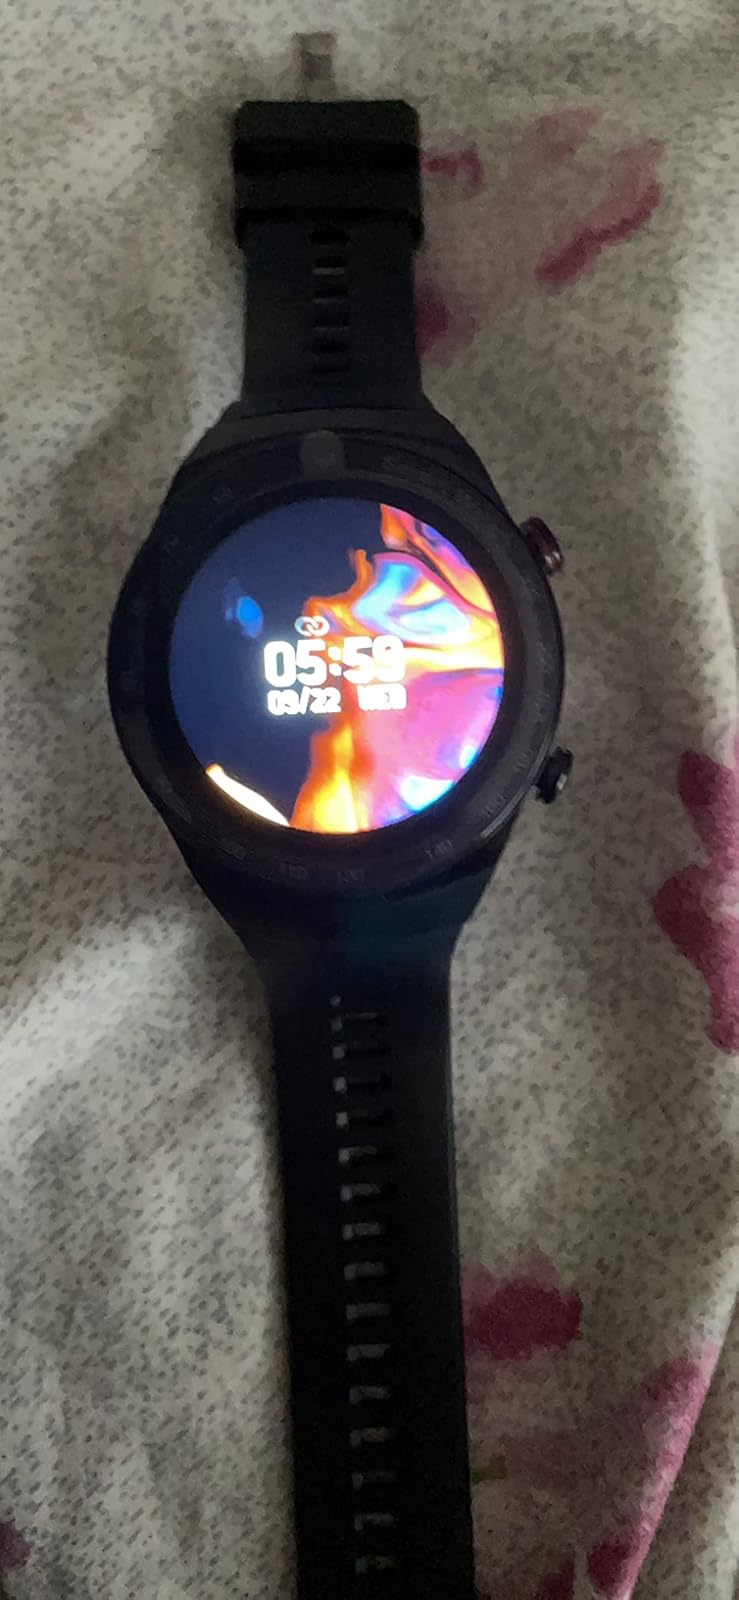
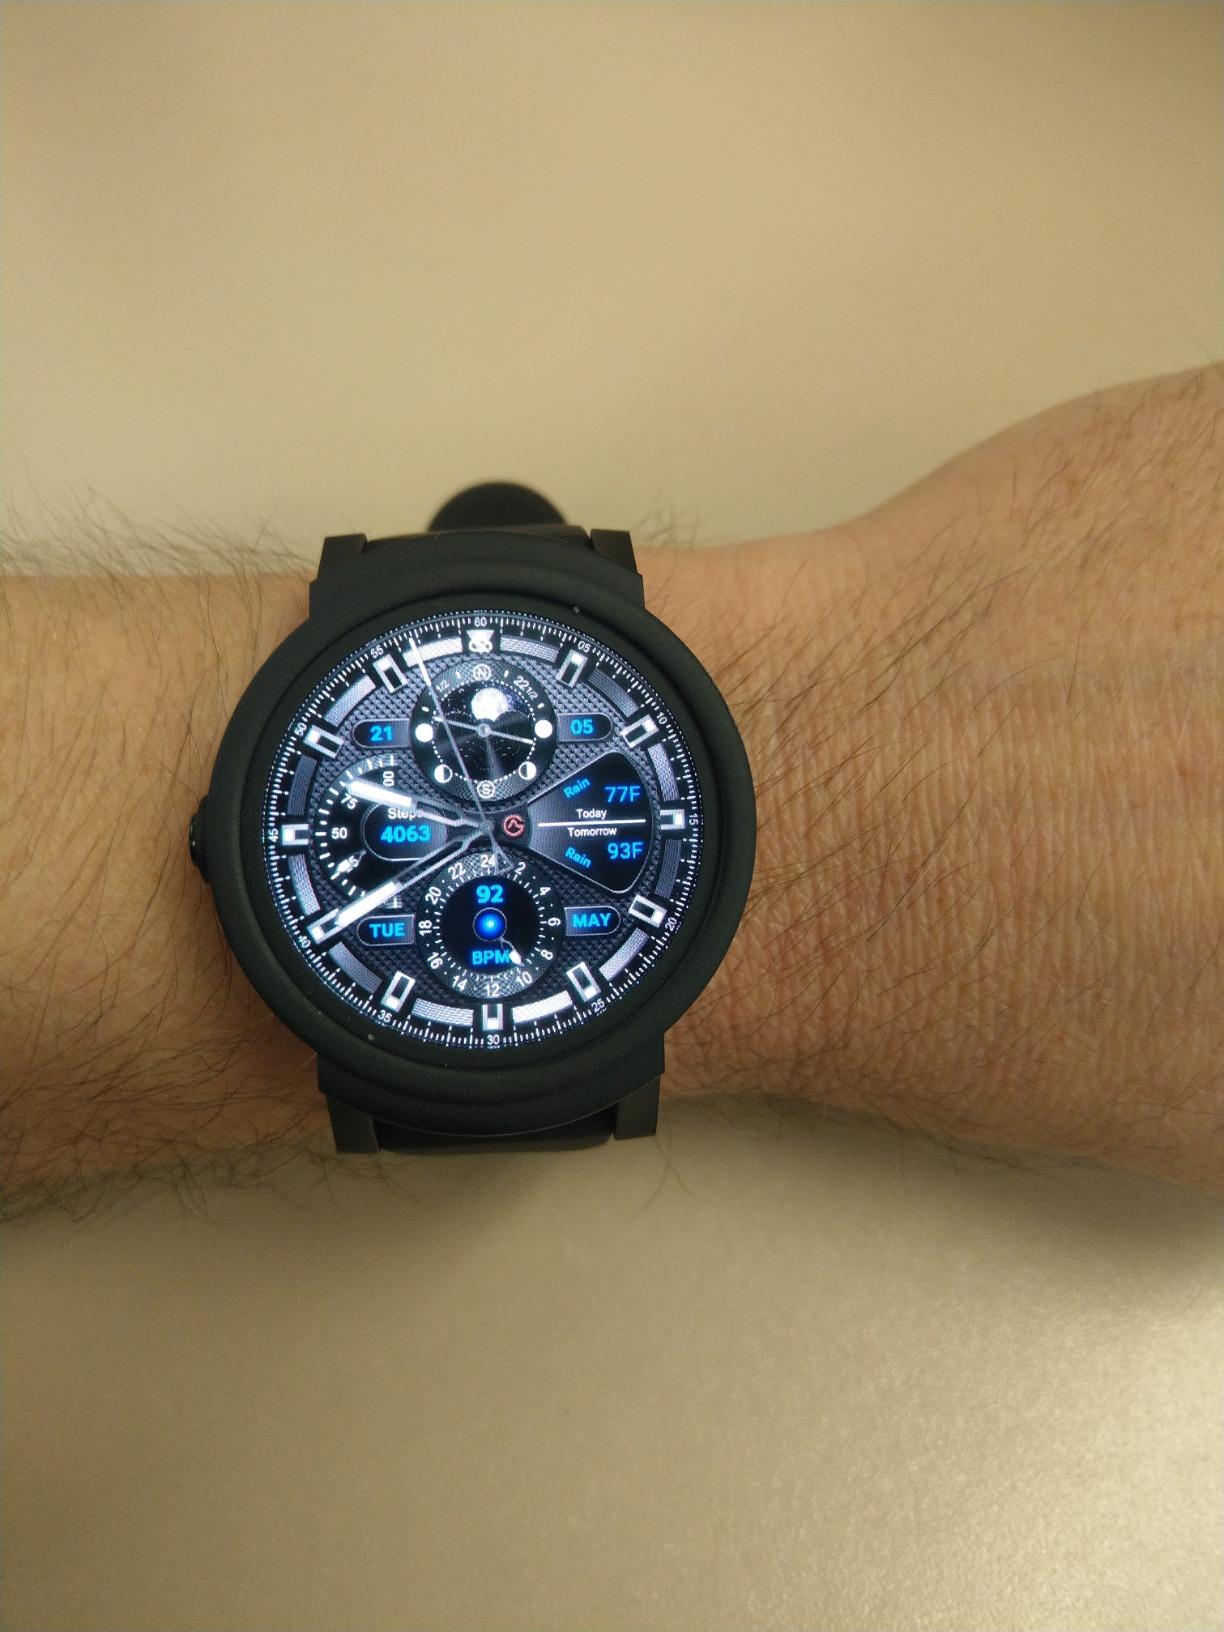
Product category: smartwatch
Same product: no